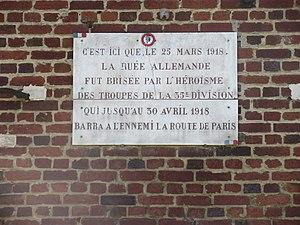
Plaque commémorative de la 35e DI sur le mont Renaud à Noyon
Le mont Renaud est une colline qui domine la ville de Noyon dans le département de l'Oise. En mars et avril 1918, les troupes françaises tenant la position – dernier verrou barrant la route de Paris à l'armée allemande – bombardèrent la ville de Noyon tenue par les Allemands.
La 35ᵉ division d'infanterie est une division d'infanterie de l'armée de terre française qui a participé à la Première Guerre mondiale.
La bataille de Noyon est un ensemble de combats de la Première Guerre mondiale qui se sont déroulés au cours de la bataille du Kaiser déclenchée par l’armée allemande le 21 mars 1918. Elle débuta le 24 mars au matin et se prolongea jusqu’au 30 avril.